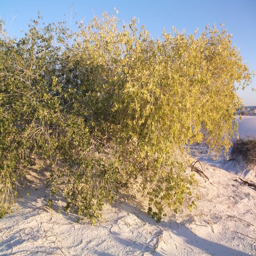
a cottonwood tree - indicative of a steady water source and shade for animals